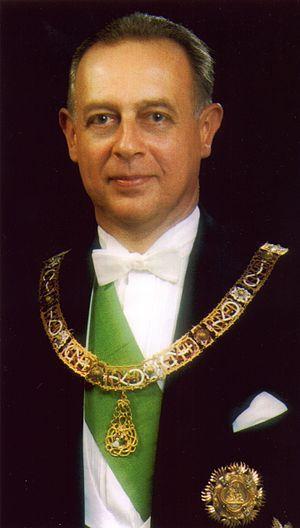
Le concept de royaume d'Italie renvoie à des réalités historiques différentes.
Amédée de Savoie-Aoste, cinquième duc d’Aoste est un membre de la maison de Savoie et l’un des deux prétendants au trône d’Italie, en concurrence avec son cousin Victor-Emmanuel de Savoie. Il est également considéré par certains monarchistes croates comme l’héritier du trône de leur pays sous le nom de « Zvonimir II ».
La descendance de Christian IX désigne ici l'ensemble des nombreux descendants du roi de Danemark Christian IX, et de son épouse Louise de Hesse-Cassel.